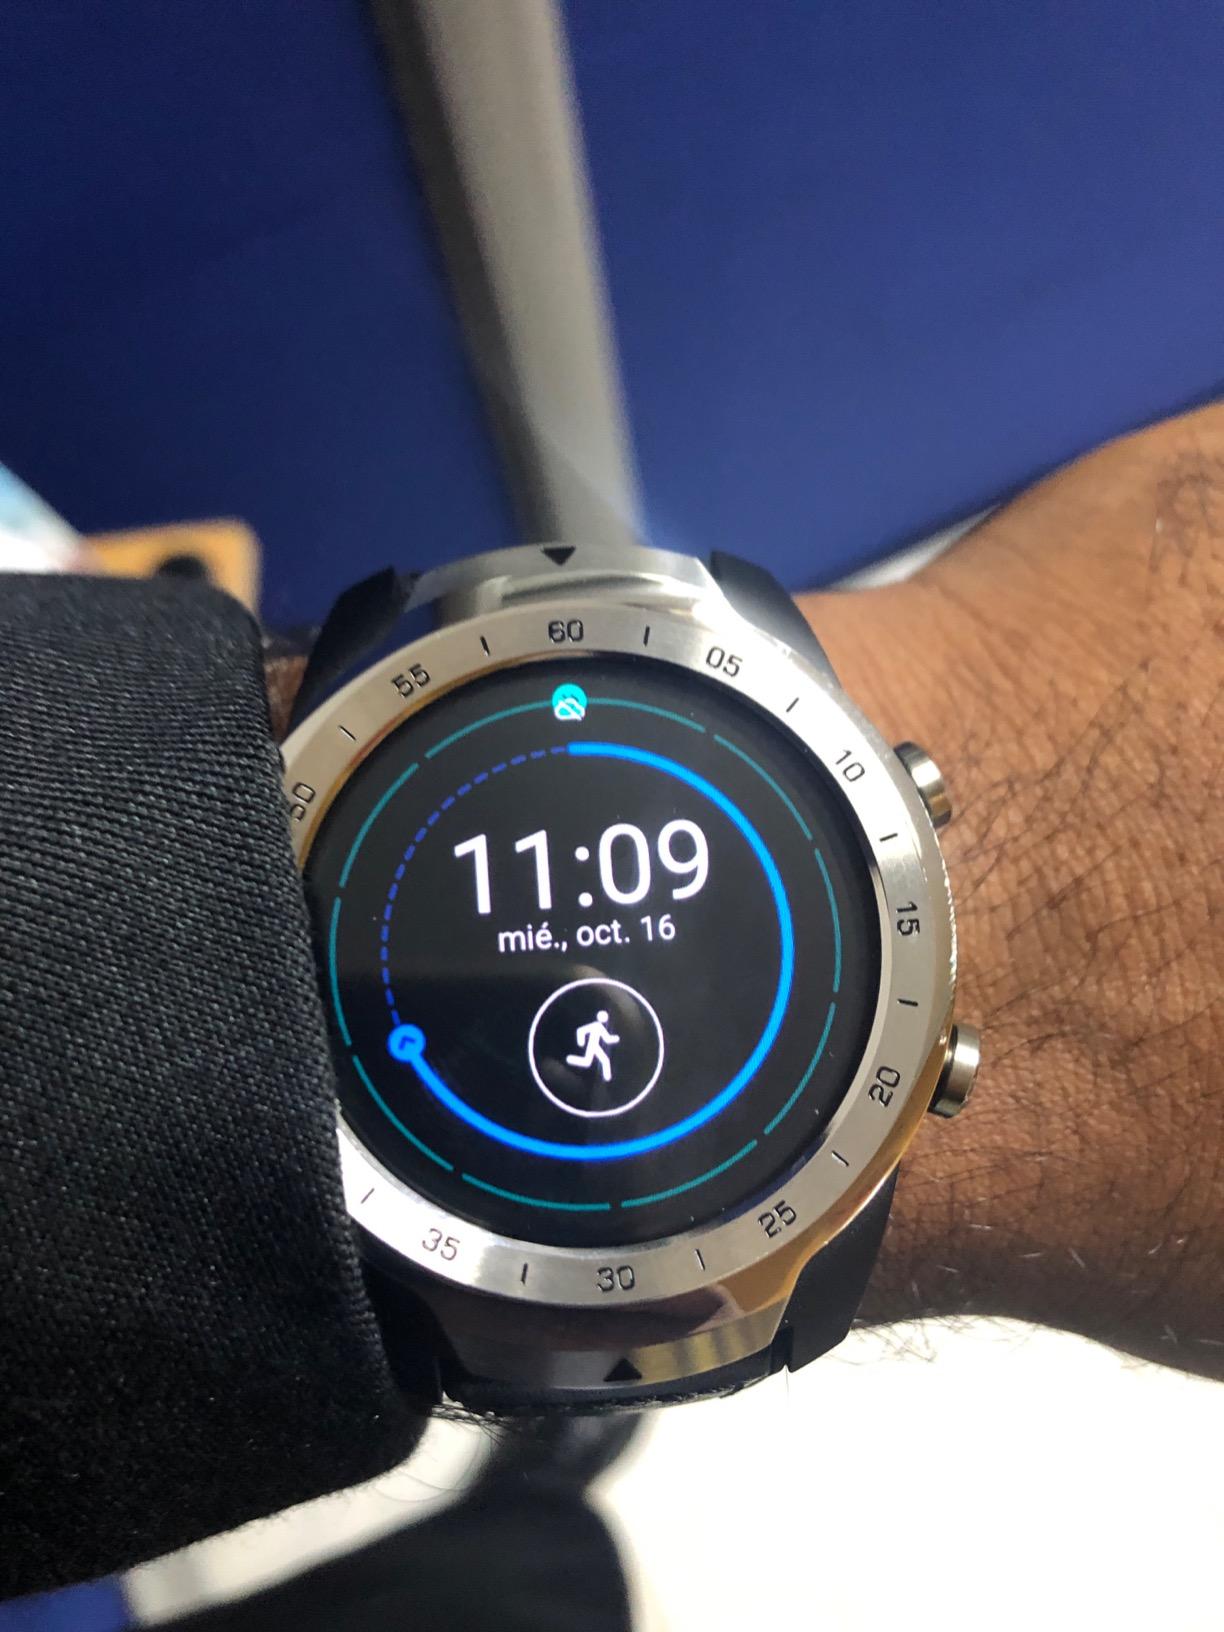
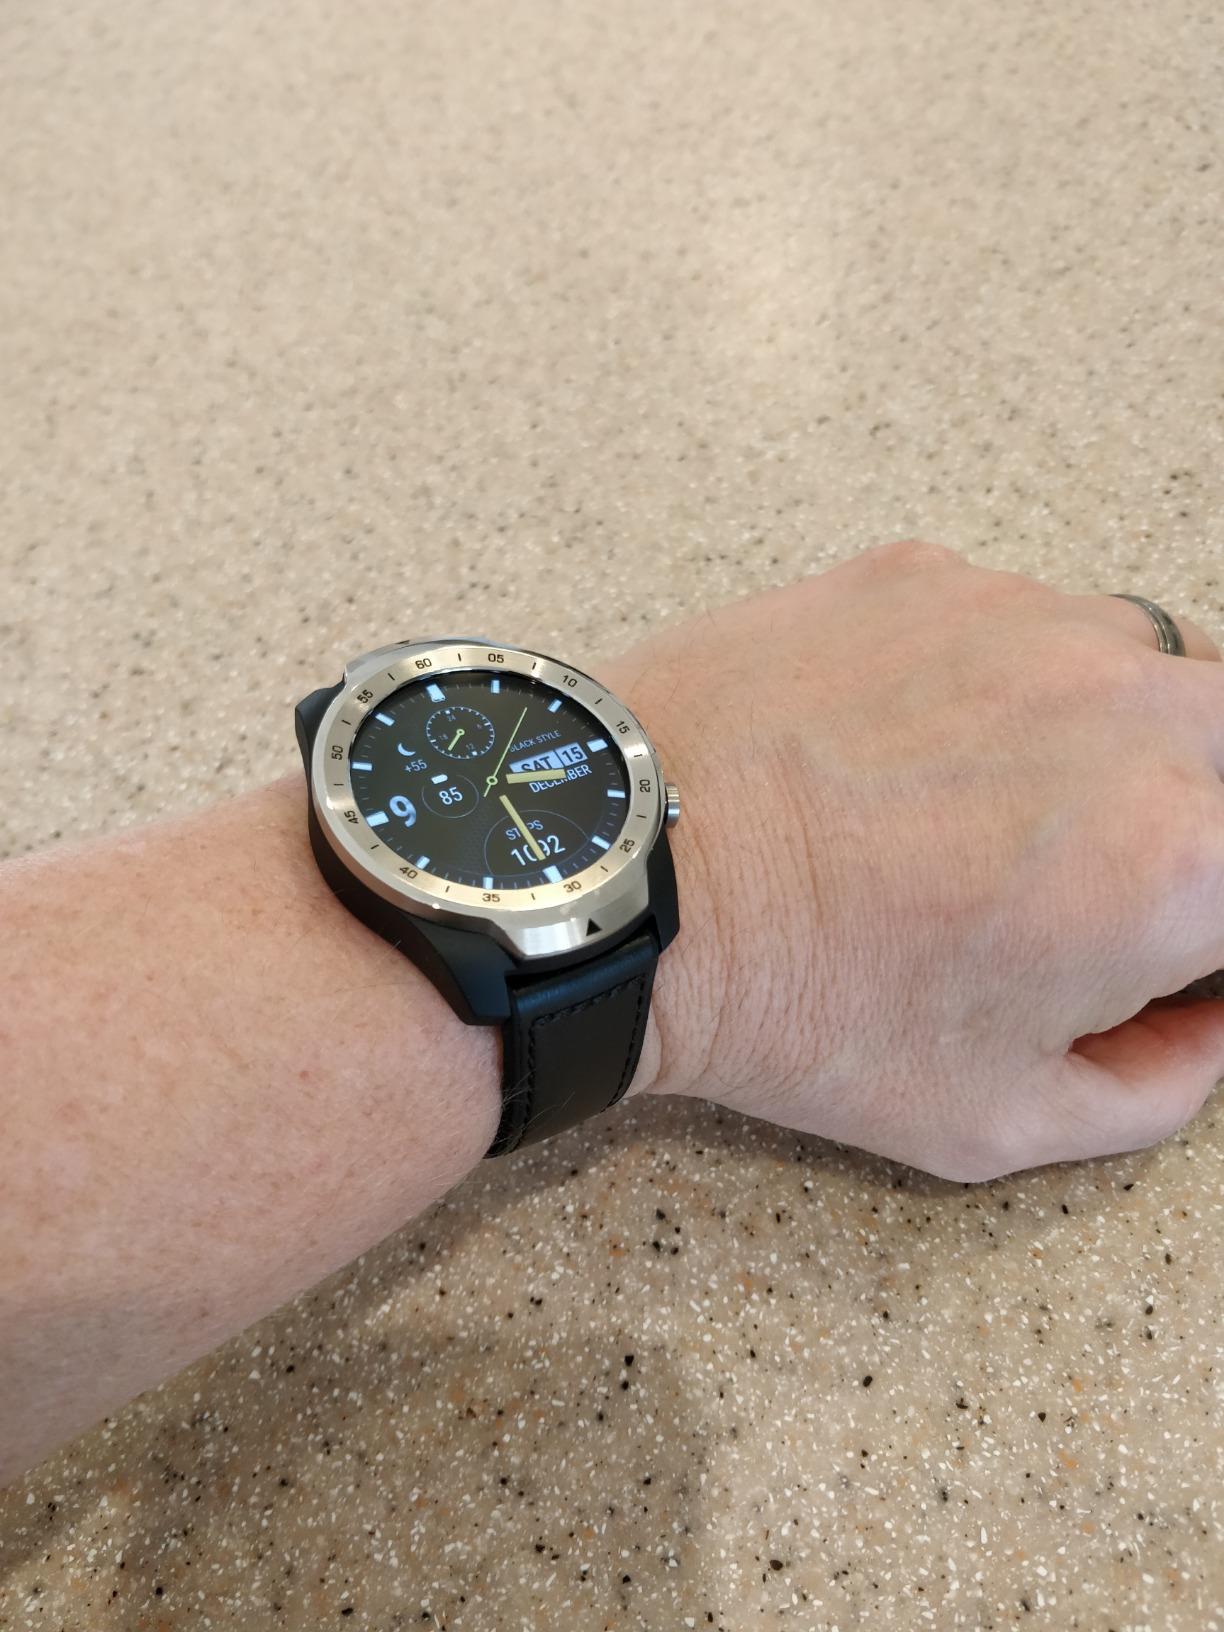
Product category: smartwatch
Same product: yes